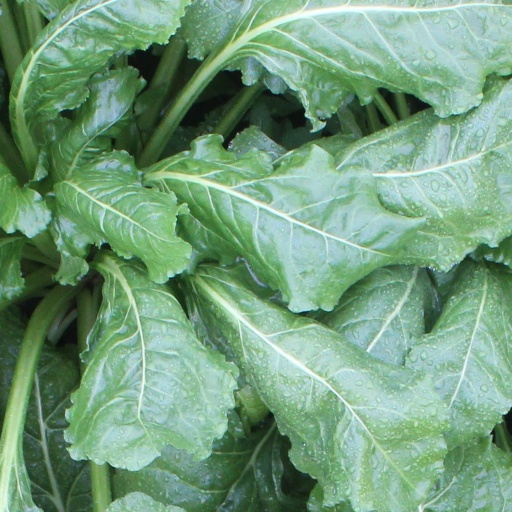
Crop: sugar beet